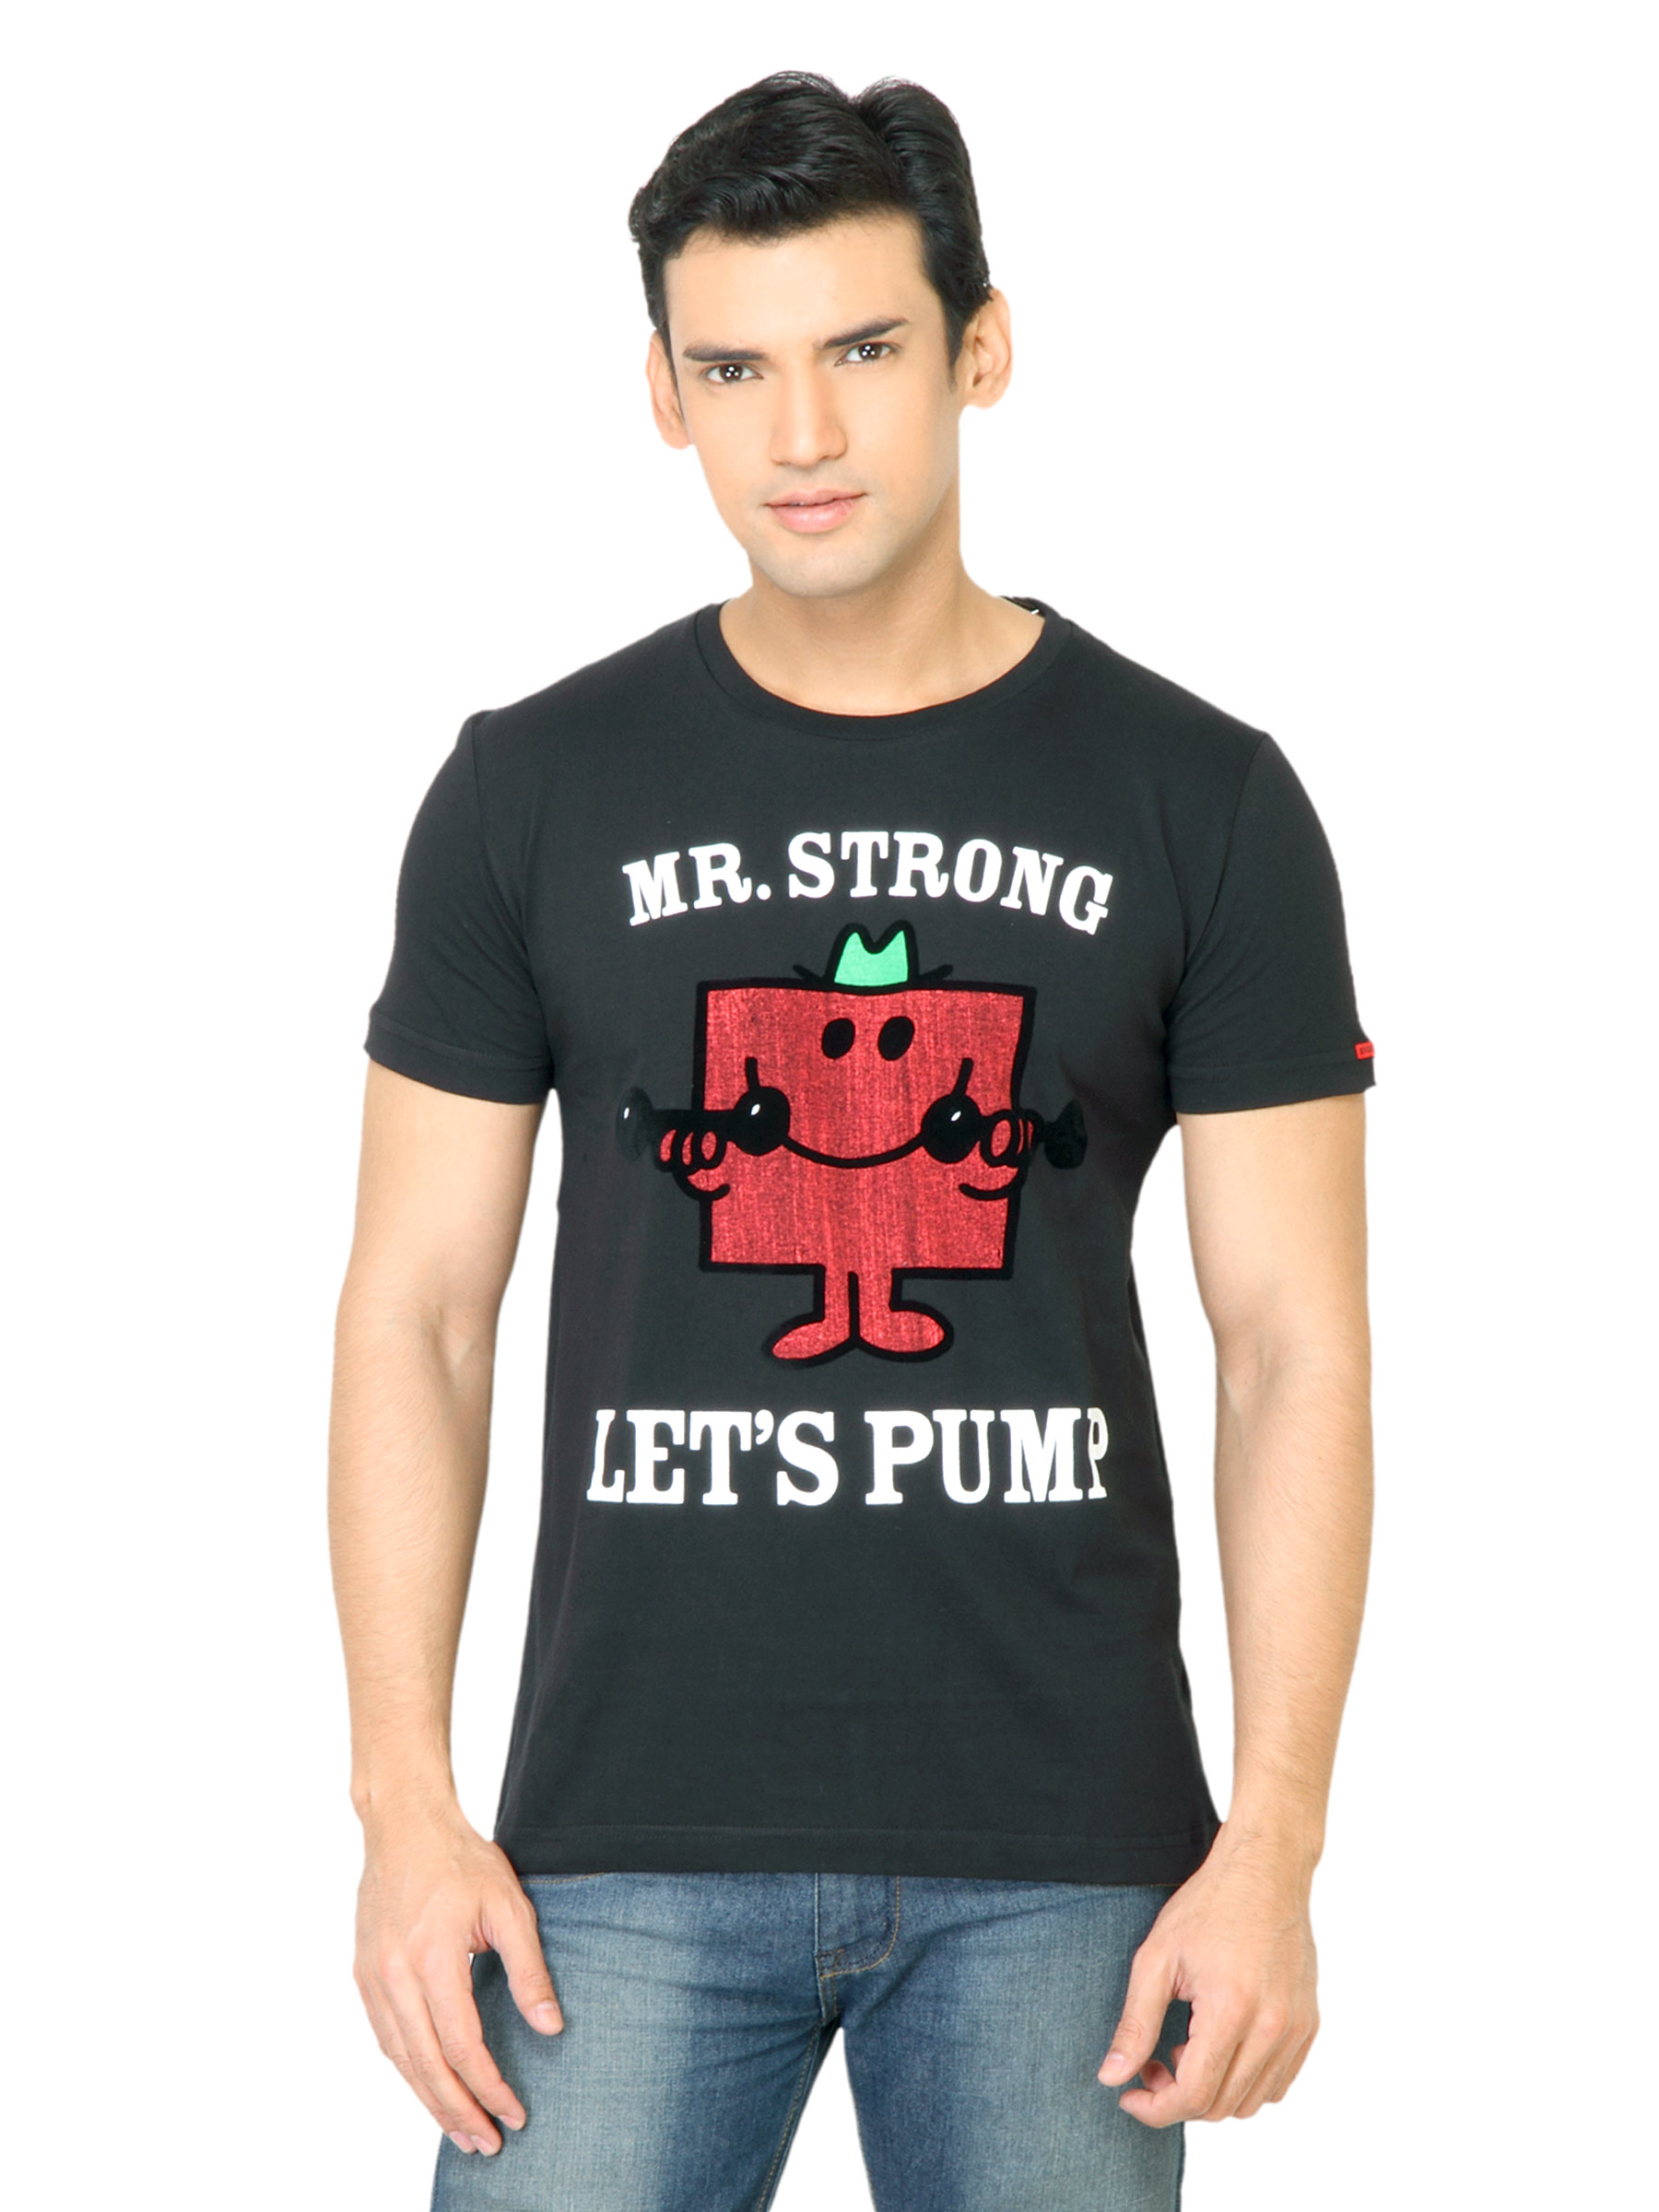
Mr.Men Men Printed Black Tshirt
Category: Apparel / Topwear / Tshirts
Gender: Men
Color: Black
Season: Fall 2011
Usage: Casual